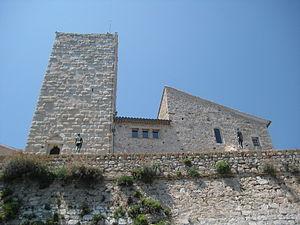
Le musée Picasso occupe le château Grimaldi, place Mariejol, à Antibes, Alpes-Maritimes. Le château fait l’objet d’un classement au titre des monuments historiques depuis le 29 avril 1928.